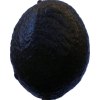
Label: black_avocado